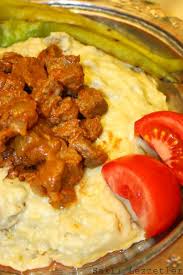
Yemek: hunkar_begendi